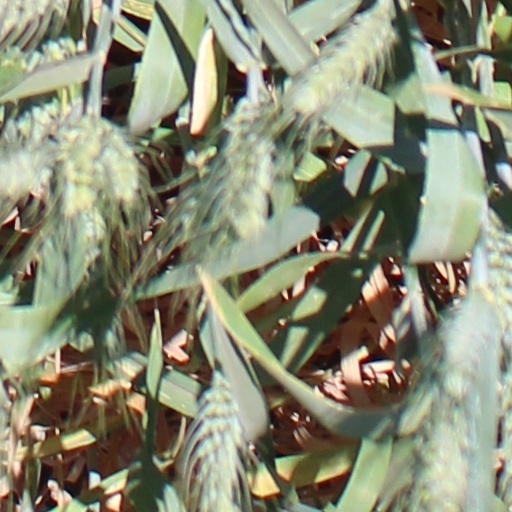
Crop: wheat